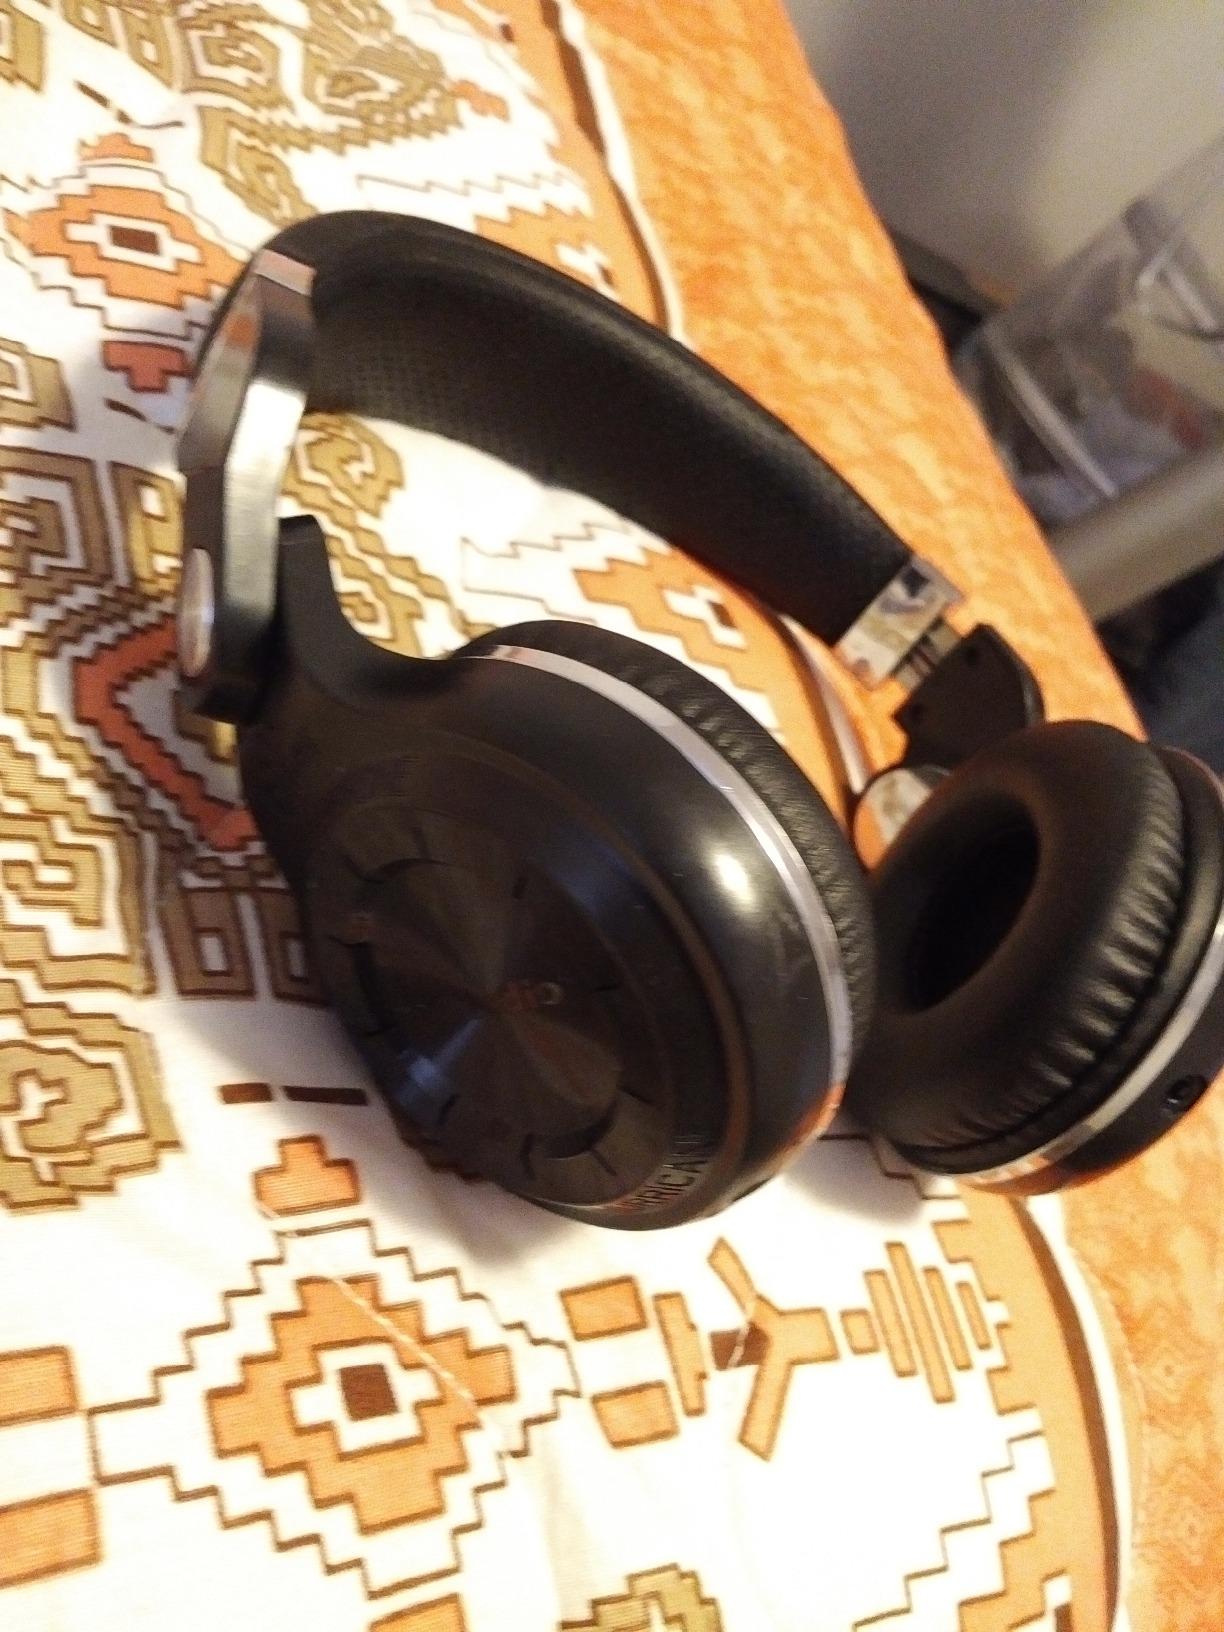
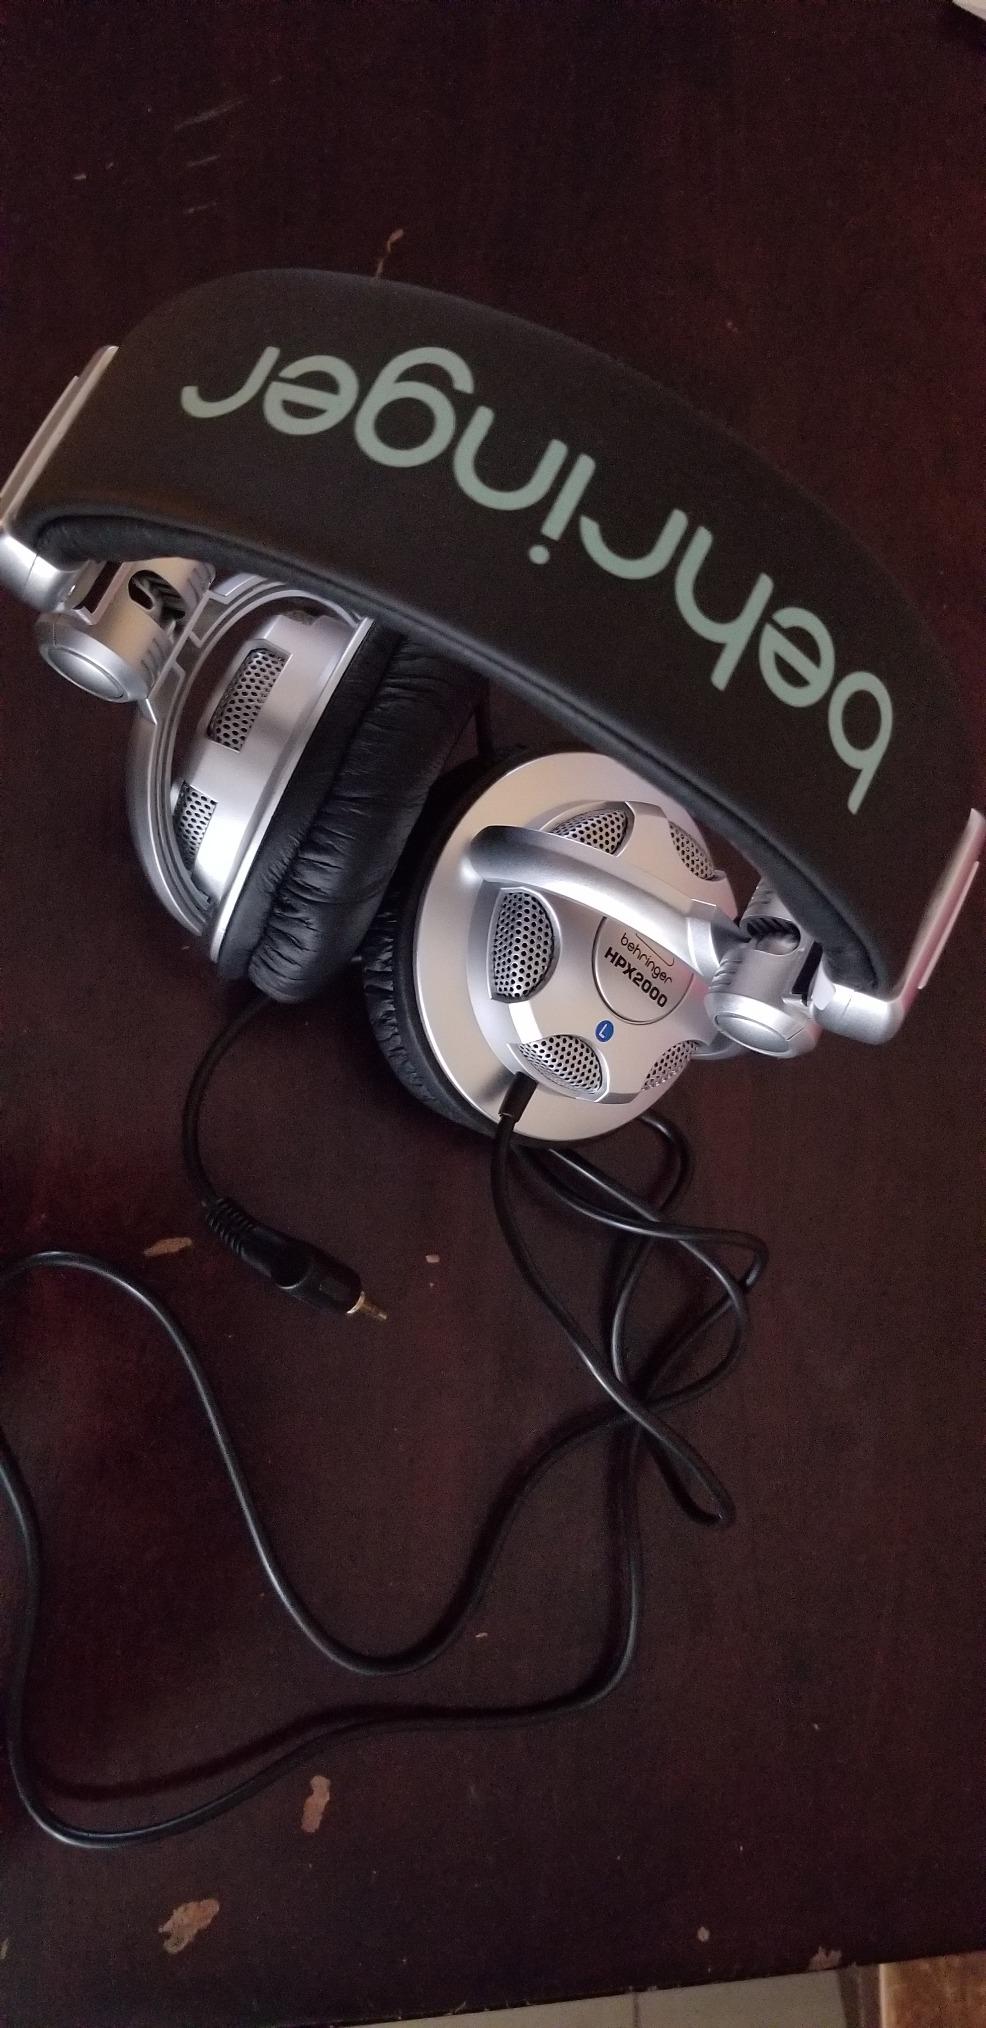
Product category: headphones
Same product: no